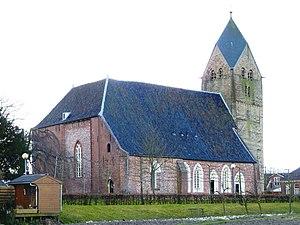
Bedum est un village de la commune néerlandaise de Het Hogeland, situé dans la province de Groningue.